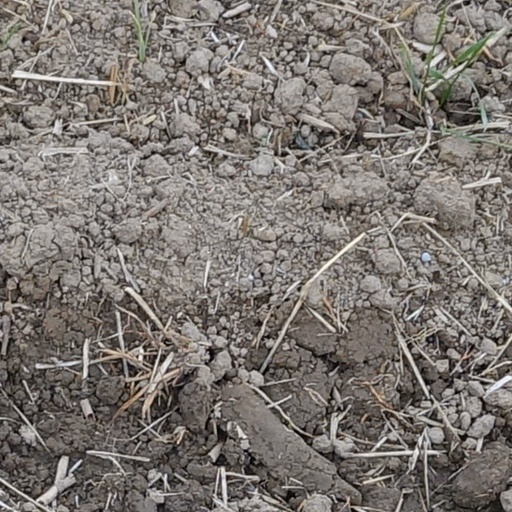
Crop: wheat